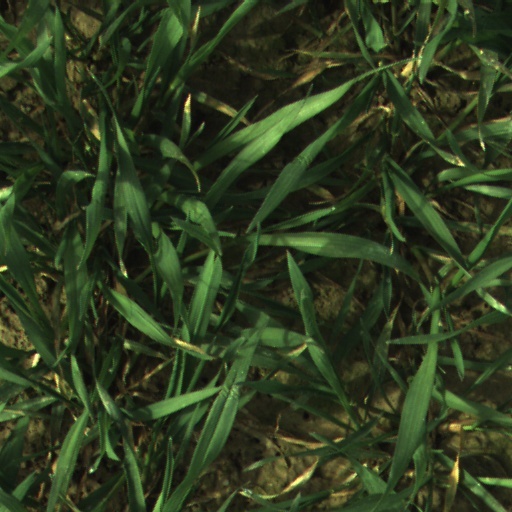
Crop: wheat